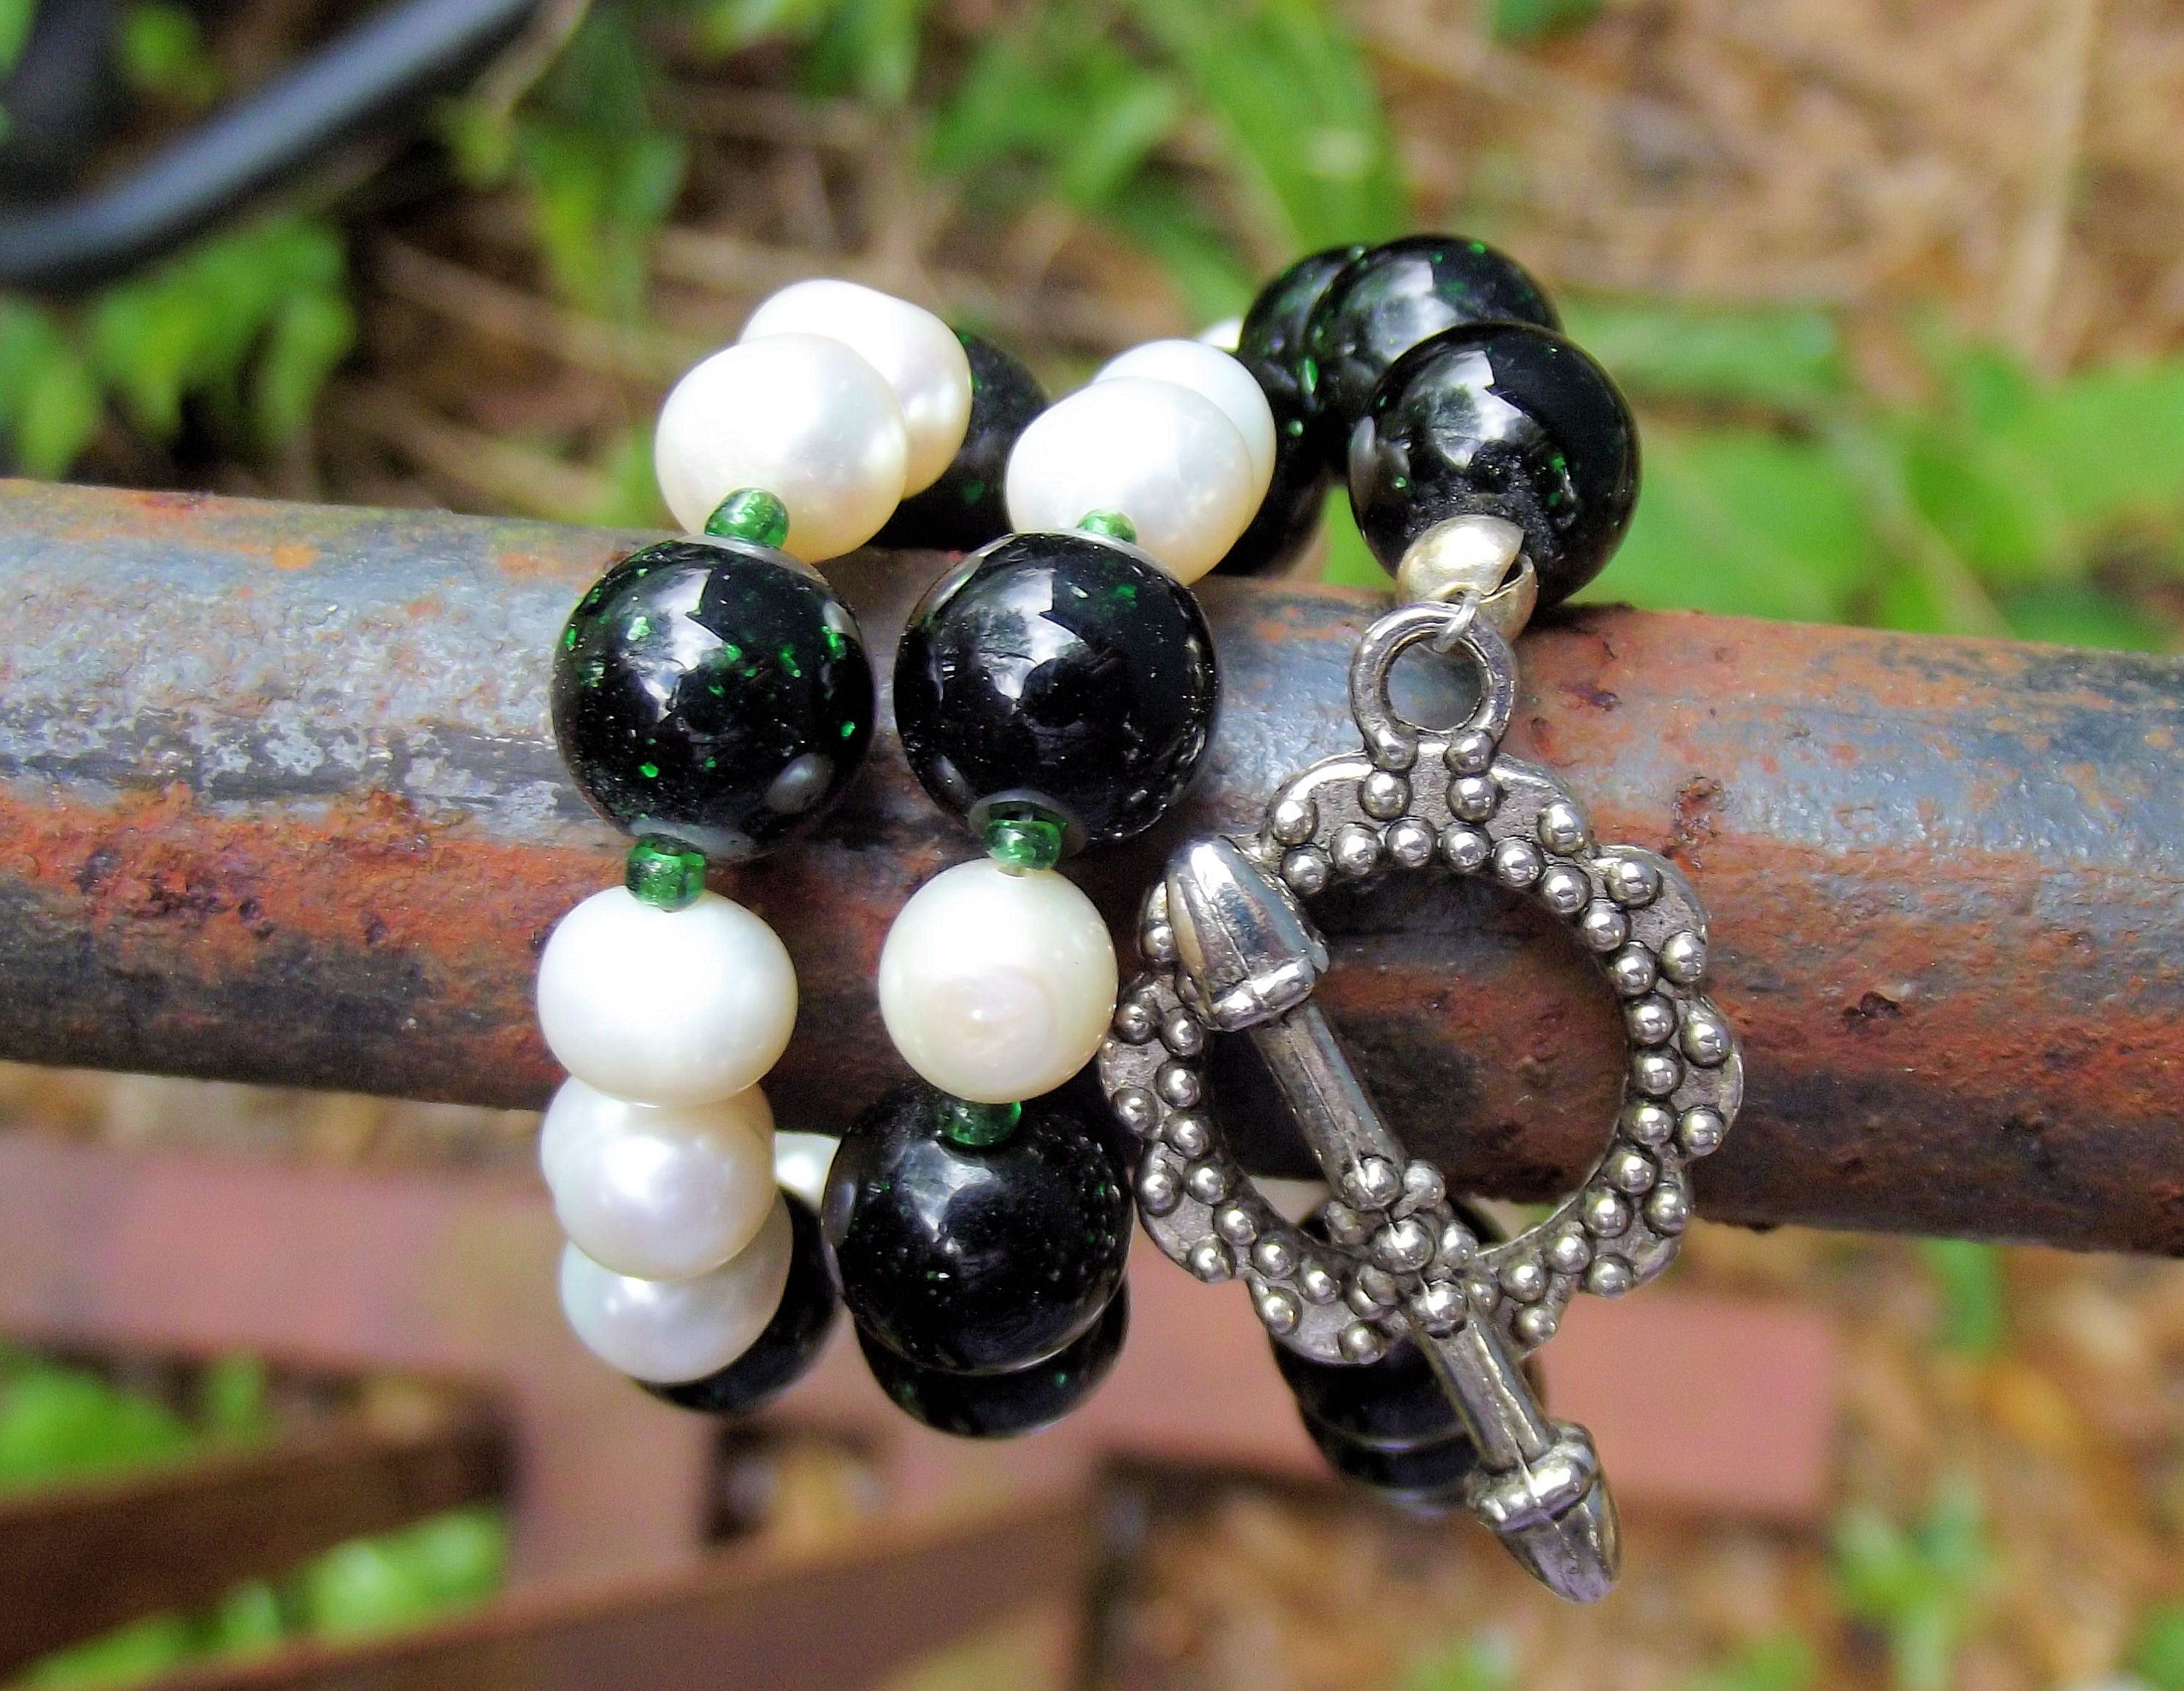
grass, woman, tube, flower, old, stone, female, rust, decoration, young, green, metal, brown, fashion, bead, jewelry, necklace, bracelet, jewellery, art, elements, luxury, pipe, earrings, accessories, rich, expensive, attractive, beads, gorgeous, treasure, glamour, gemstone, pearls, vogue, adornment, aged, pendant, wealth, fashionable, precious, chic, dark green, semiprecious, plentiful, toggle clasp, pewter, jewelry making, fashion accessory, akoya pearls, dragon veins, necklet, gun metal